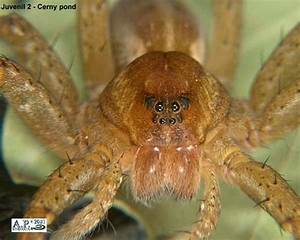
Label: ragno